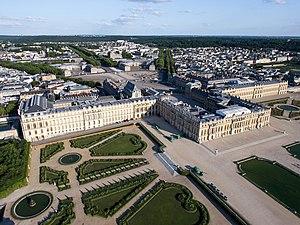
Vue aérienne du château de Versailles en France